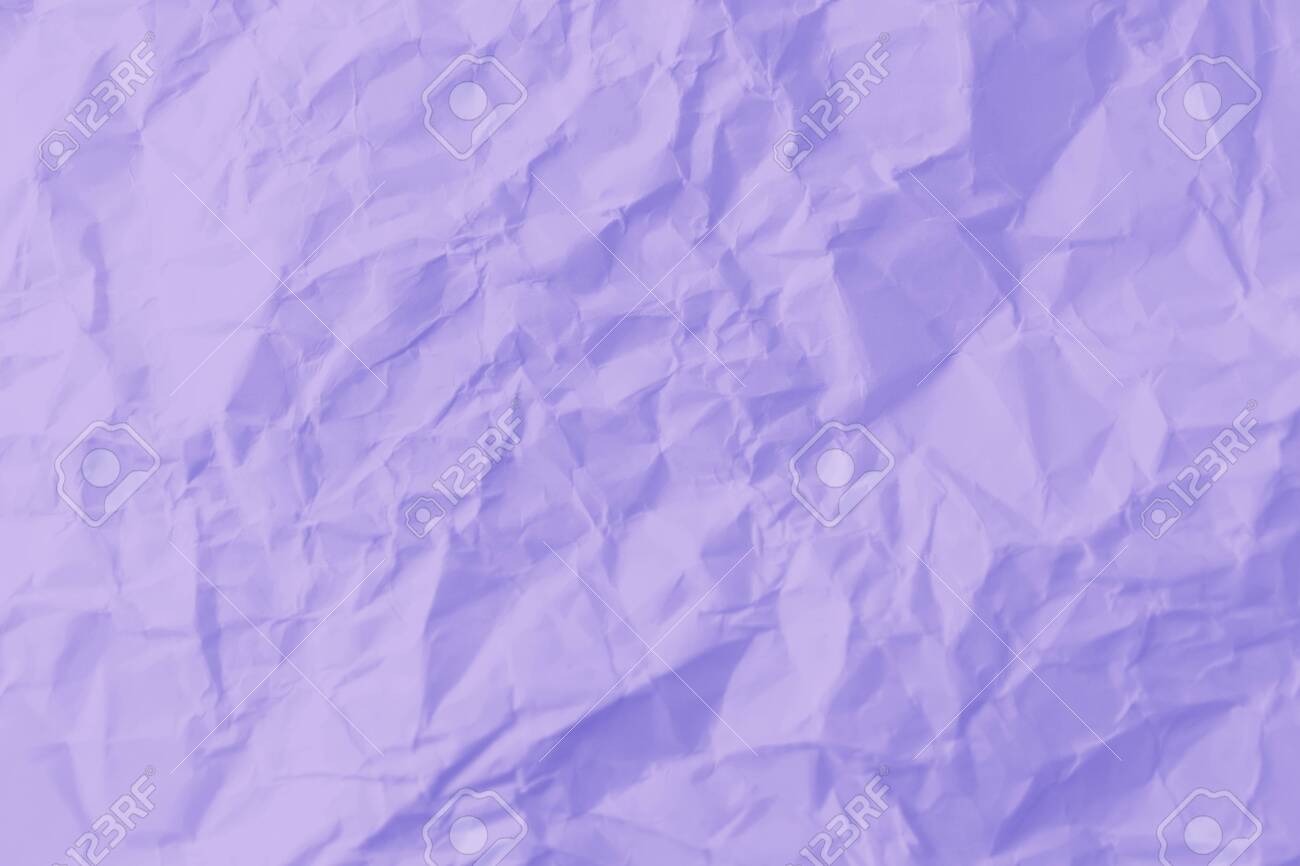
Label: paper